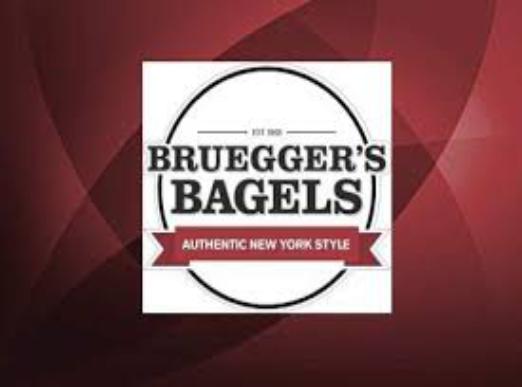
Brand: Bruegger's
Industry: Food